Hiscock Site

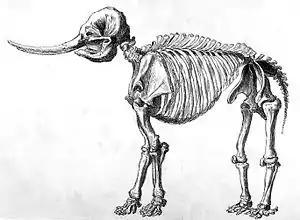
Drawing of a mastodon skeleton by Rembrandt Peale, c. 1801

Mastodons are members of the prehistoric, extinct genus "Mammut"; they resemble modern elephants.